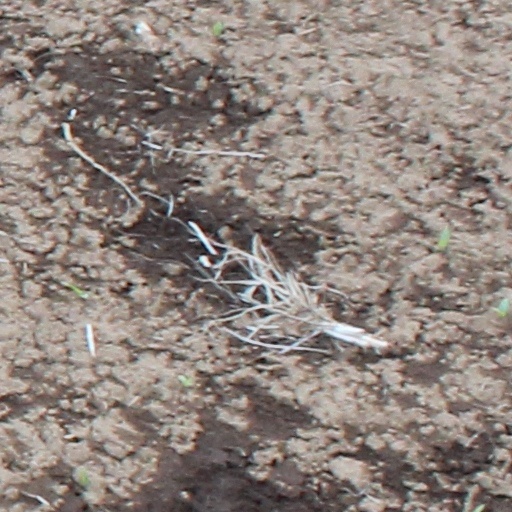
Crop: wheat